Astounding Hero Tales

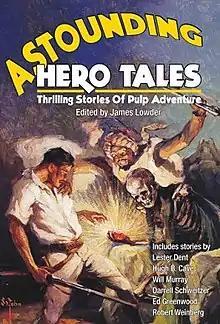
Cover of first edition

Astounding Hero Tales is a fiction anthology edited by James Lowder and published by Hero Games in March 2007.